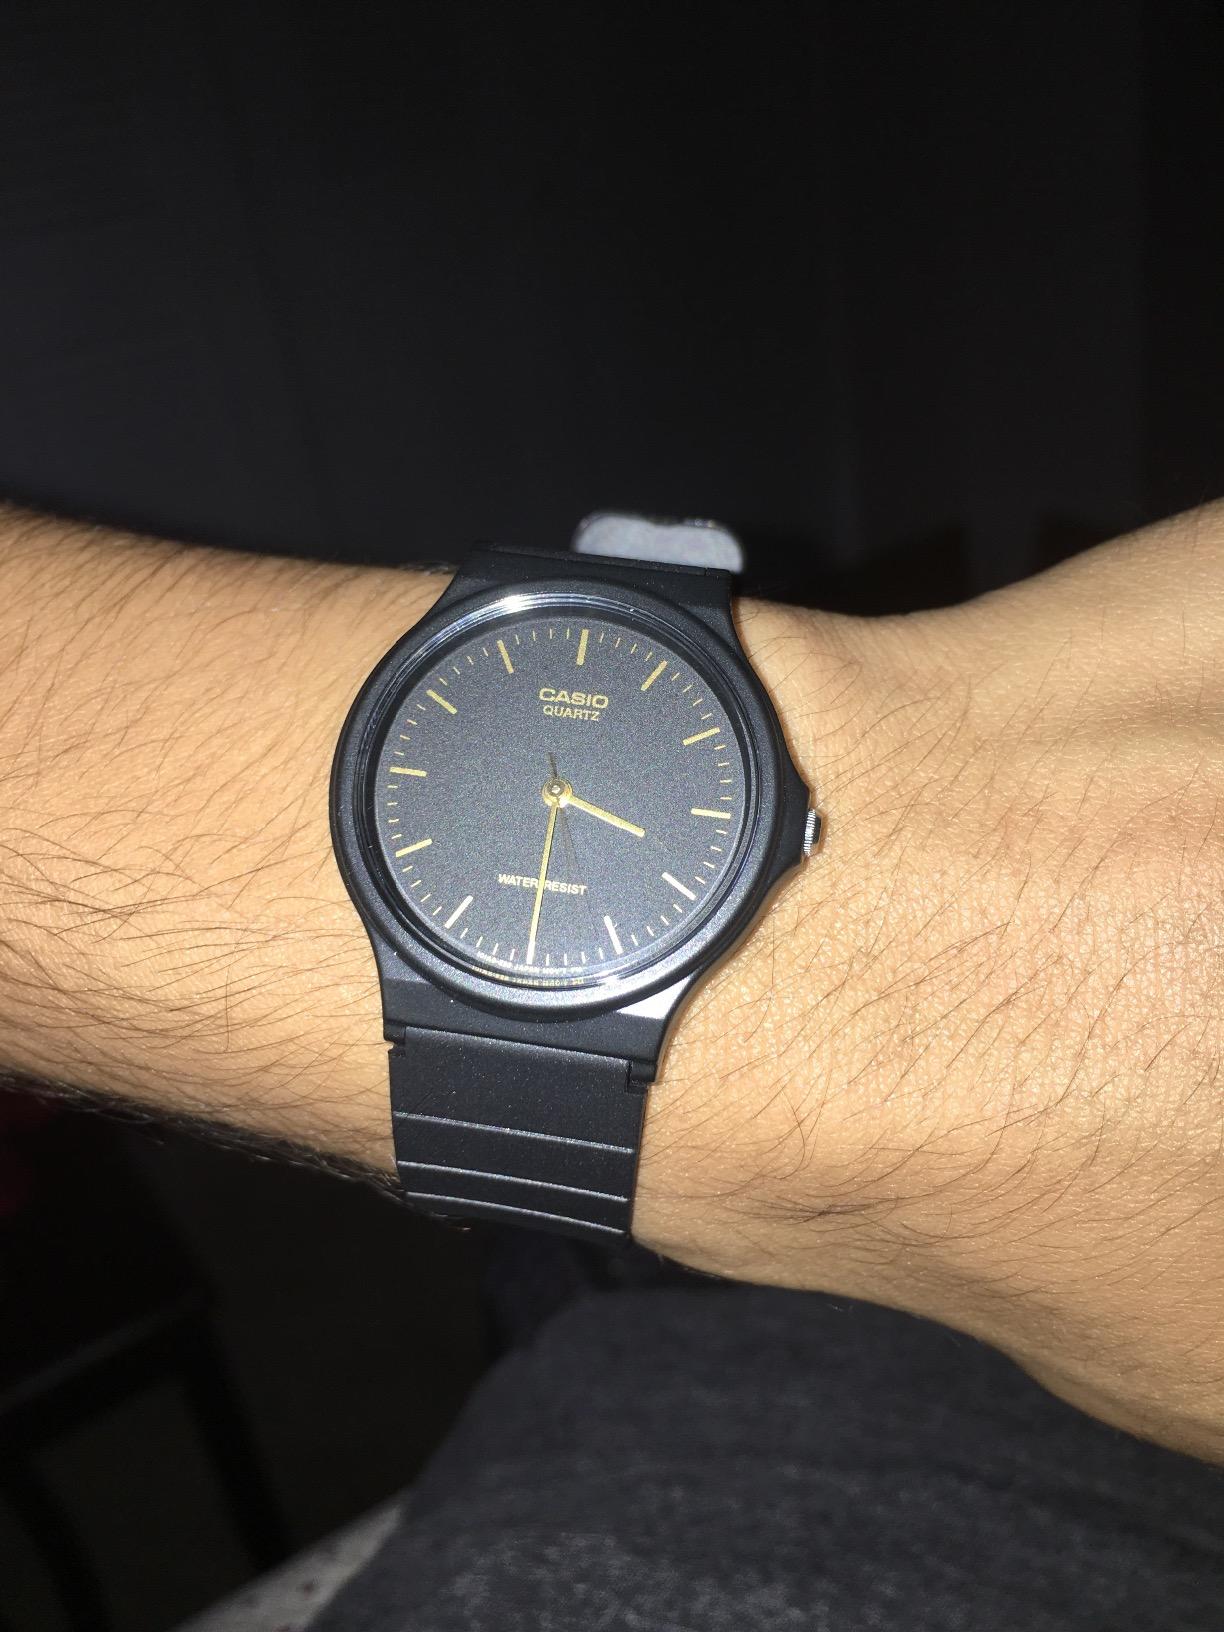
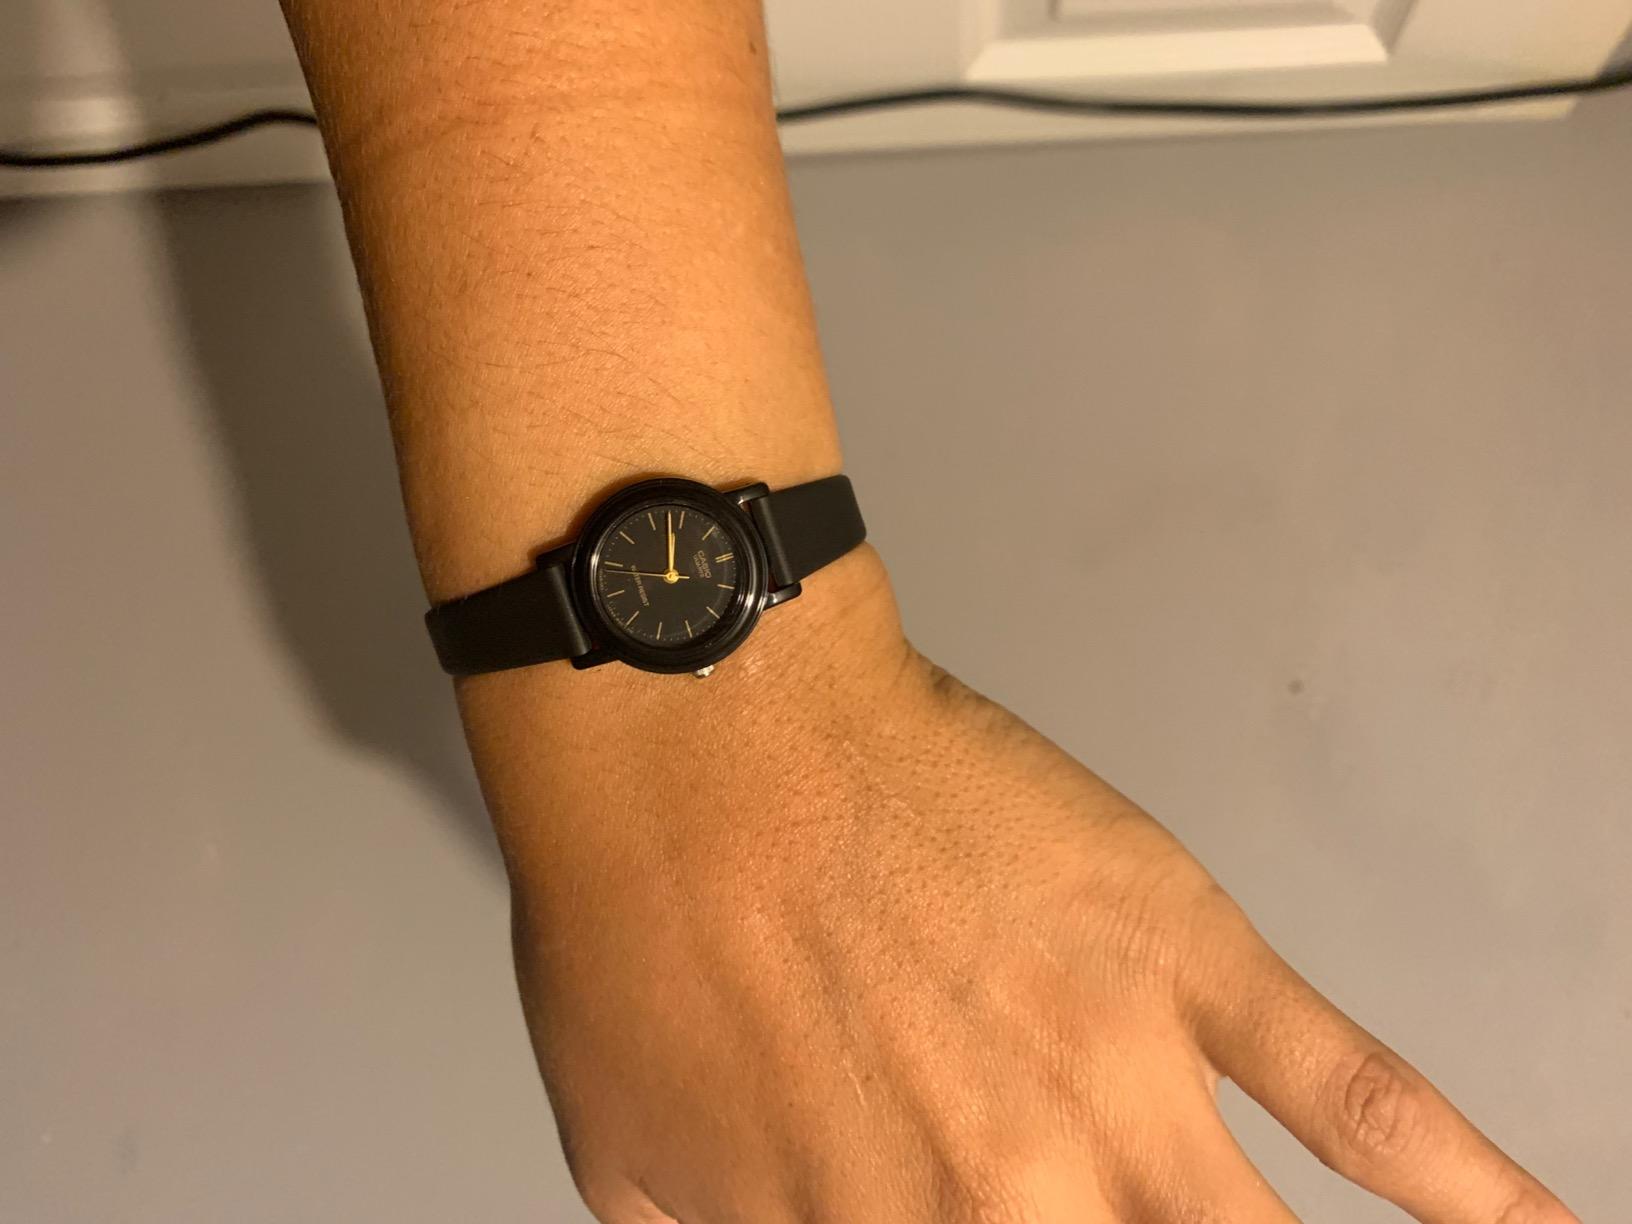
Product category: accessories_watch
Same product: no